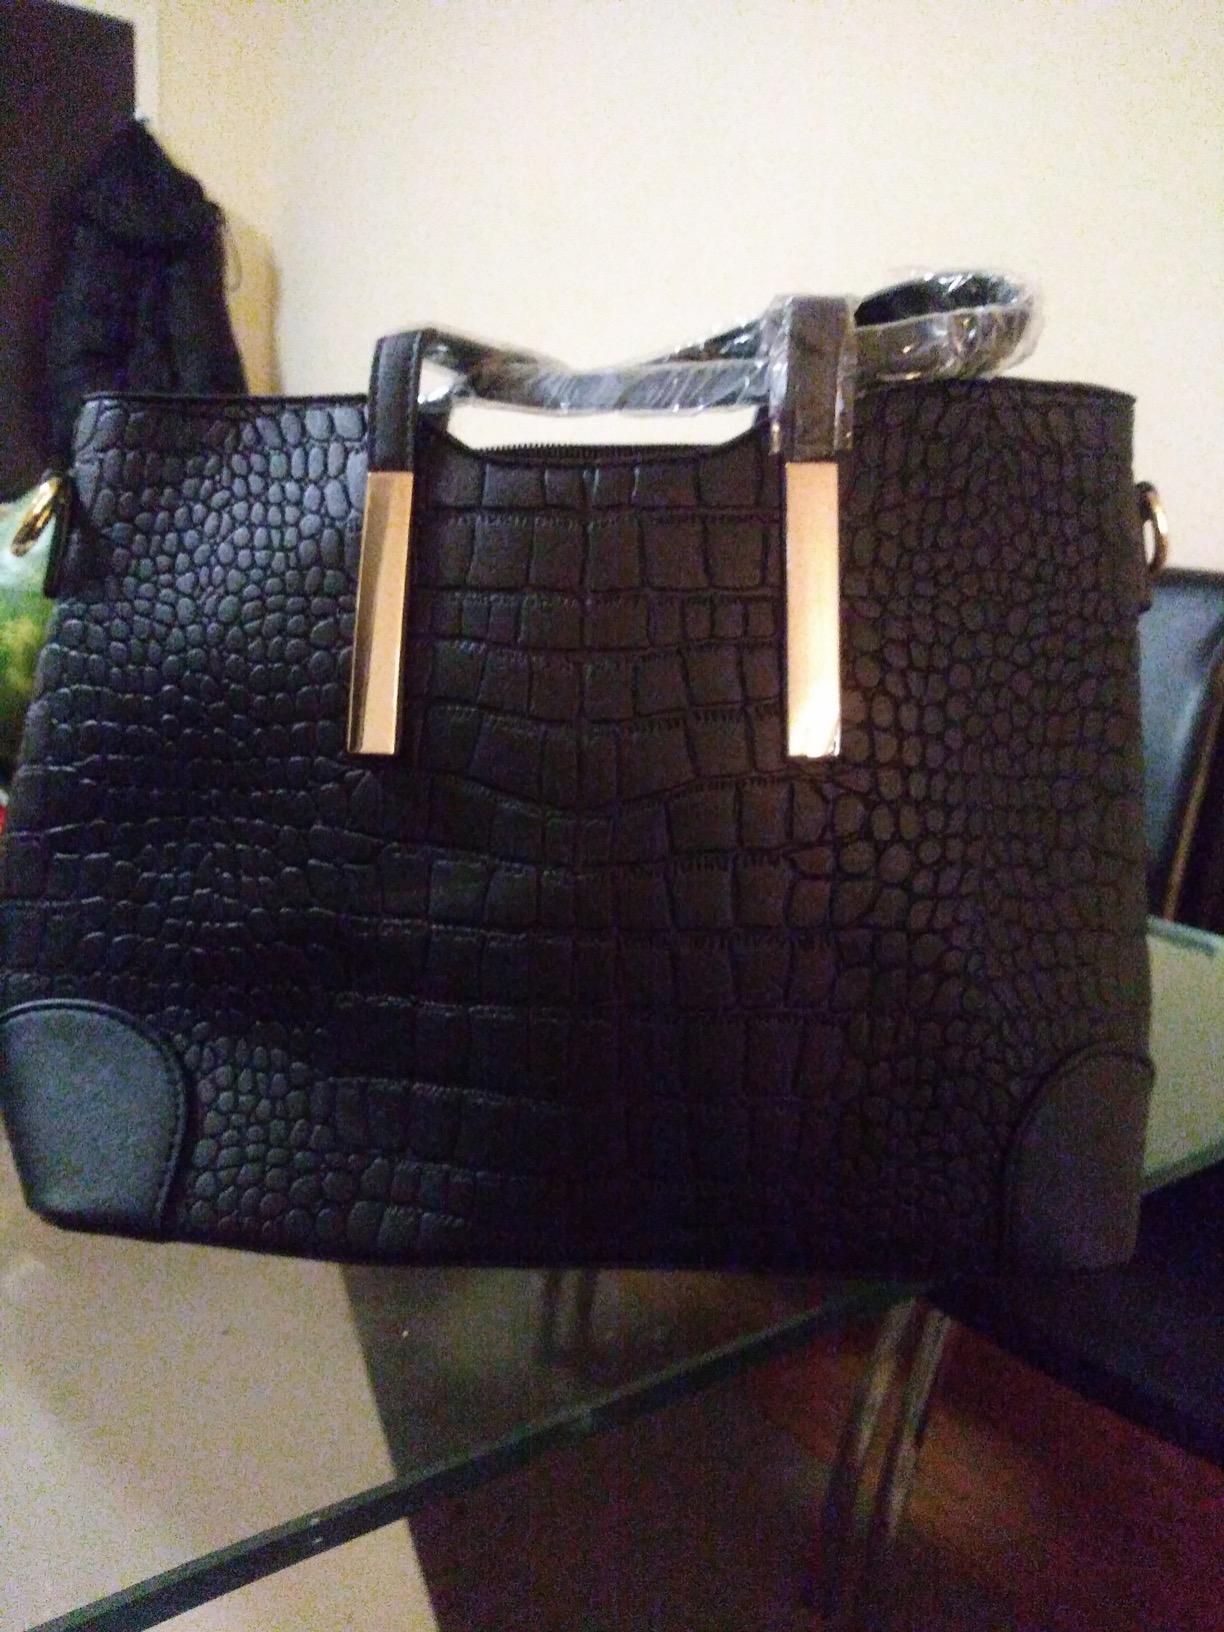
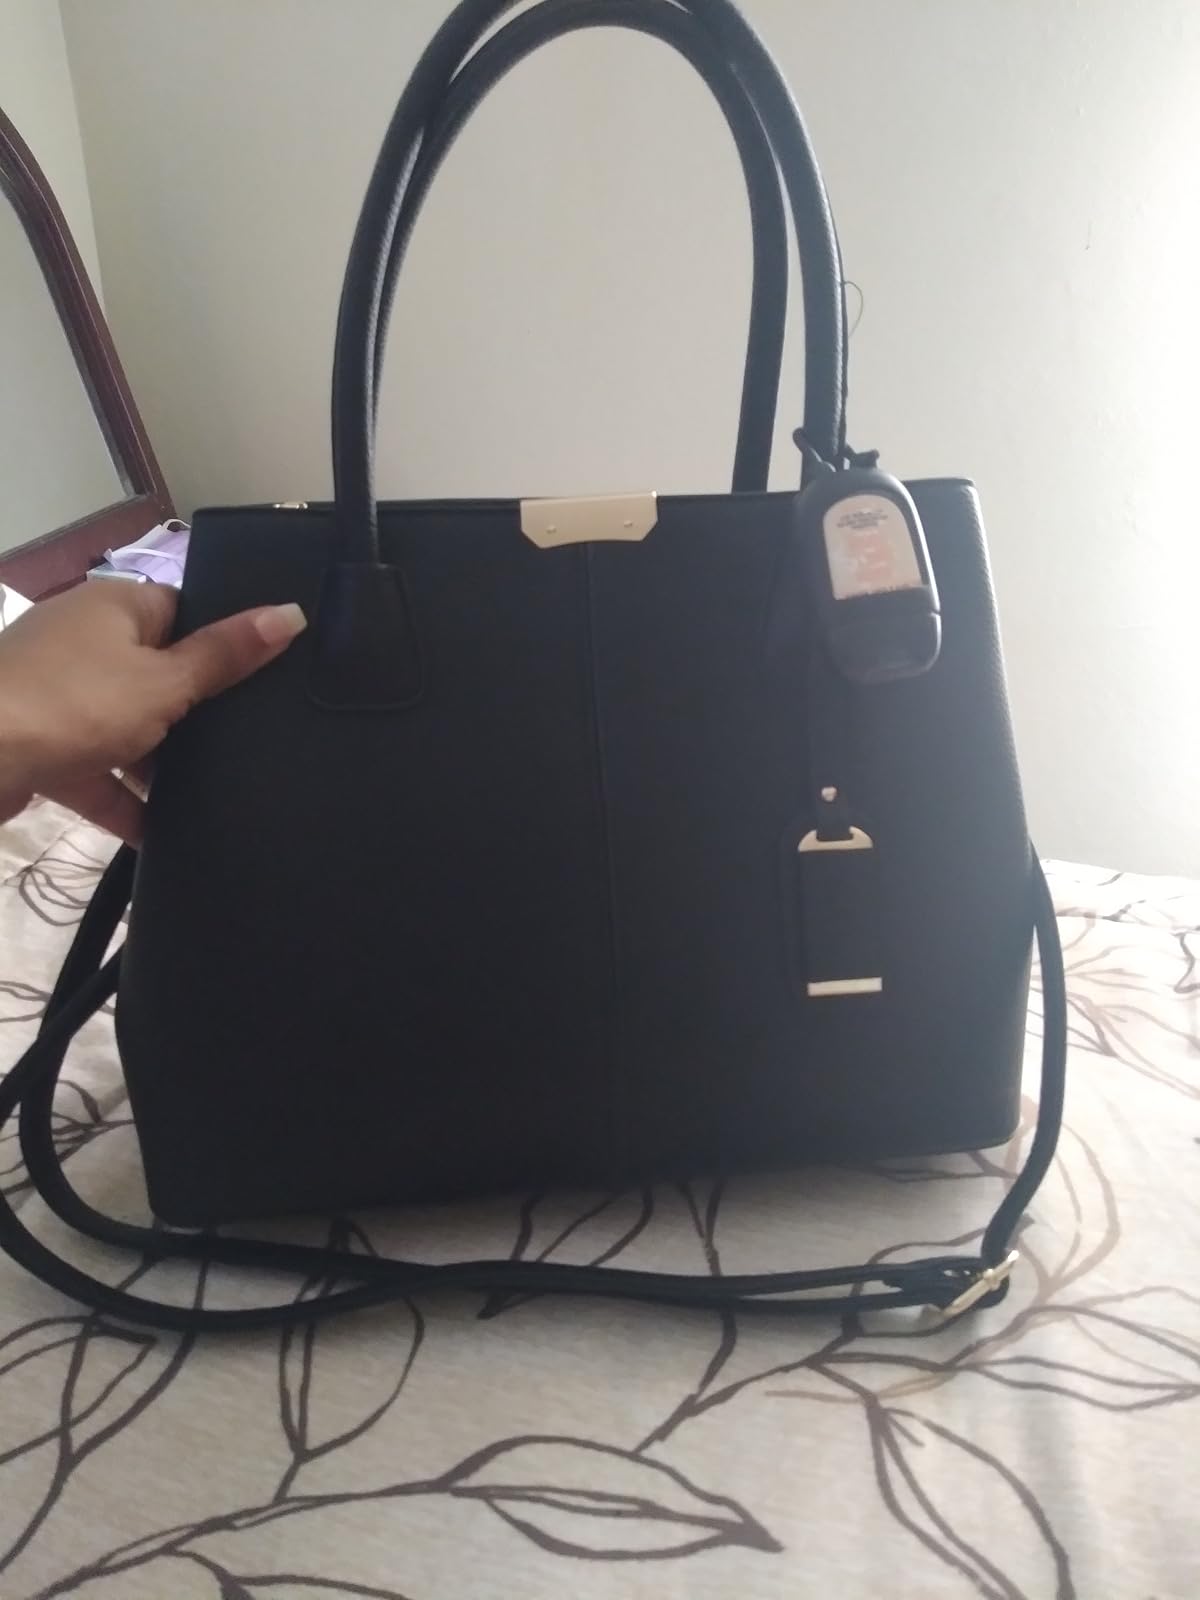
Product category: accessories_handbag
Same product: no